Rooikat

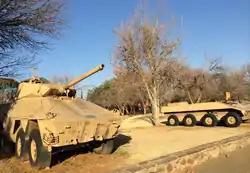
Test Beds for the New Generation Armoured Car Project: the one on the left, Concept 1, was built with automotive and chassis components from a Ratel, and the one on the right, Concept 2, an Eland Mk7.

Three more contenders appeared in 1982: the Bismarck, the Cheetah Mk1, and the Cheetah Mk2. These prototypes were designed with technical assistance from a West German engineering firm, Thyssen-Henschel. The Bismarck was an eight-wheeled vehicle which weighed over and carried a Denel GT-7 tank gun. The Cheetah Mk1 was six-wheeled and carried a lightweight 76mm gun or a 60 mm breech-loading mortar (adopted from the Eland-60); it resembled a modified TH-400. Also known as "Model 2B", the Cheetah Mk2 was eight-wheeled and possessed an inferior range to the Cheetah Mk1, but was considerably faster. These prototypes were trialled in March 1984 and the Cheetah Mk2 was accepted by the South African Army. The Armoured Corps had hoped to simplify logistics by replacing both the Eland and Ratel simultaneously with a new chassis that could double as both a reconnaissance vehicle and an infantry fighting vehicle, similar to the Ratel-90 interim measure, but these plans were shelved. A fourth, multirole eight-wheeled prototype evaluated in 1984 was rejected and a decision was made to retain the Ratel for the foreseeable future while pursuing the separate development of the Cheetah Mk2, now denoted as the "Rooikat". In its final form the Rooikat incorporated several features adopted directly from the Eland-90, namely a similar commander's cupola, the same turret periscopes, and the mounting of all eight wheels on trailing arms, with the same hydropneumatic shock absorbers and coil springs.